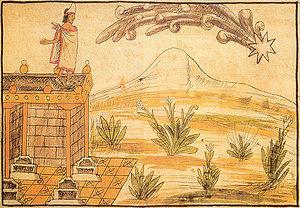
L’astronomie est la science de l’observation des astres, cherchant à expliquer leur origine, leur évolution, ainsi que leurs propriétés physiques et chimiques. Avec plus de 5 000 ans d’histoire, les origines de l’astronomie remontent au-delà de l’Antiquité dans les pratiques religieuses préhistoriques. L’astronomie est l’une des rares sciences où les amateurs jouent encore un rôle actif. Elle est pratiquée à titre de loisir par un large public d’astronomes amateurs.
Le Codex Durán est aussi appelé Histoire des Indes de la Nouvelle Espagne et des îles de la terre ferme, écrit par Diego Durán.
Diego Durán est un missionnaire dominicain et historien espagnol ayant vécu en Nouvelle-Espagne.
Moctezuma, dont le nom s’écrit également selon certaines variantes orthographiques, Moteuczoma, Motecuhzoma et dont le nom originel complet en nahuatl est Motecuhzoma Xocoyotzin, était le neuvième huey tlatoani de Mexico-Tenochtitlan. C’est pendant son règne, de 1502 à 1520, qu’a commencé la conquête espagnole de l'empire aztèque.